Ex-Girlfriends

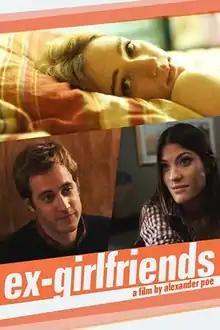
Film poster

Ex-Girlfriends is a 2012 American romantic comedy-drama film written and directed by Alexander Poe and starring Poe, Jennifer Carpenter and Kristen Connolly. It is Poe's directorial debut.